FIH Group

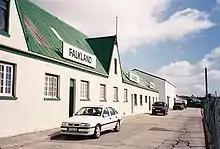
Falkland Islands Company's historical building in Stanley, Falkland Islands

In 1997, Anglo United, which had an unsustainable amount of debt, underwent a capital reconstruction and distributed shares in Falkland Islands Holdings plc to its shareholders. Anglo United shareholders received 1 share in FIH for every 300 shares of AU.